Poole Museum

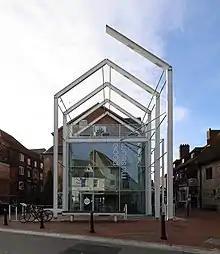
The entrance to Poole Museum

Poole Museum (formerly known as the Waterfront Museum) is a currently closed local history museum situated on the Lower High Street in the Old Town area of Poole, Dorset, and is part of the Borough of Poole Museum Service. Entrance to Poole Museum is free, and the museum is the fifth most visited free attraction in South West England.